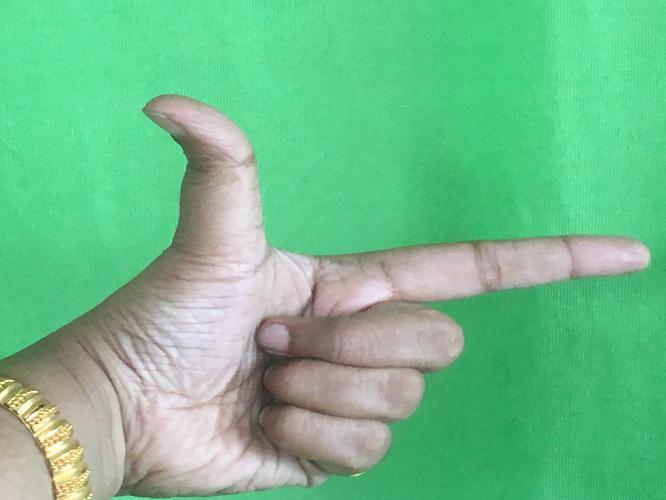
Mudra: Chandrakala
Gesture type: single_hand